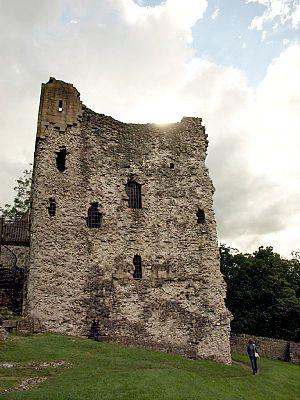
"Le château de Peveril est un château en ruines du début de l'ère médiévale, surplombant le village de Castleton, dans le comté anglais du Derbyshire. Il s'agissait d'un Caput de l'Honneur de Peverel, fondé à une époque située entre la conquête normande de 1066 et sa première mention enregistrée dans le Domesday Book de 1086, par Guillaume Peverel, qui occupait des terres dans le Nottinghamshire et le Derbyshire en tant que locataire-en-chef du roi. Situé à proximité, Castleton bénéficia de la présence du château, qui jouait le rôle de Caput de la baronnie féodale de ""Peak"". La ville devint le centre économique de la baronnie. Le château offre une vue sur la vallée de Hope et sur Cave Dale.